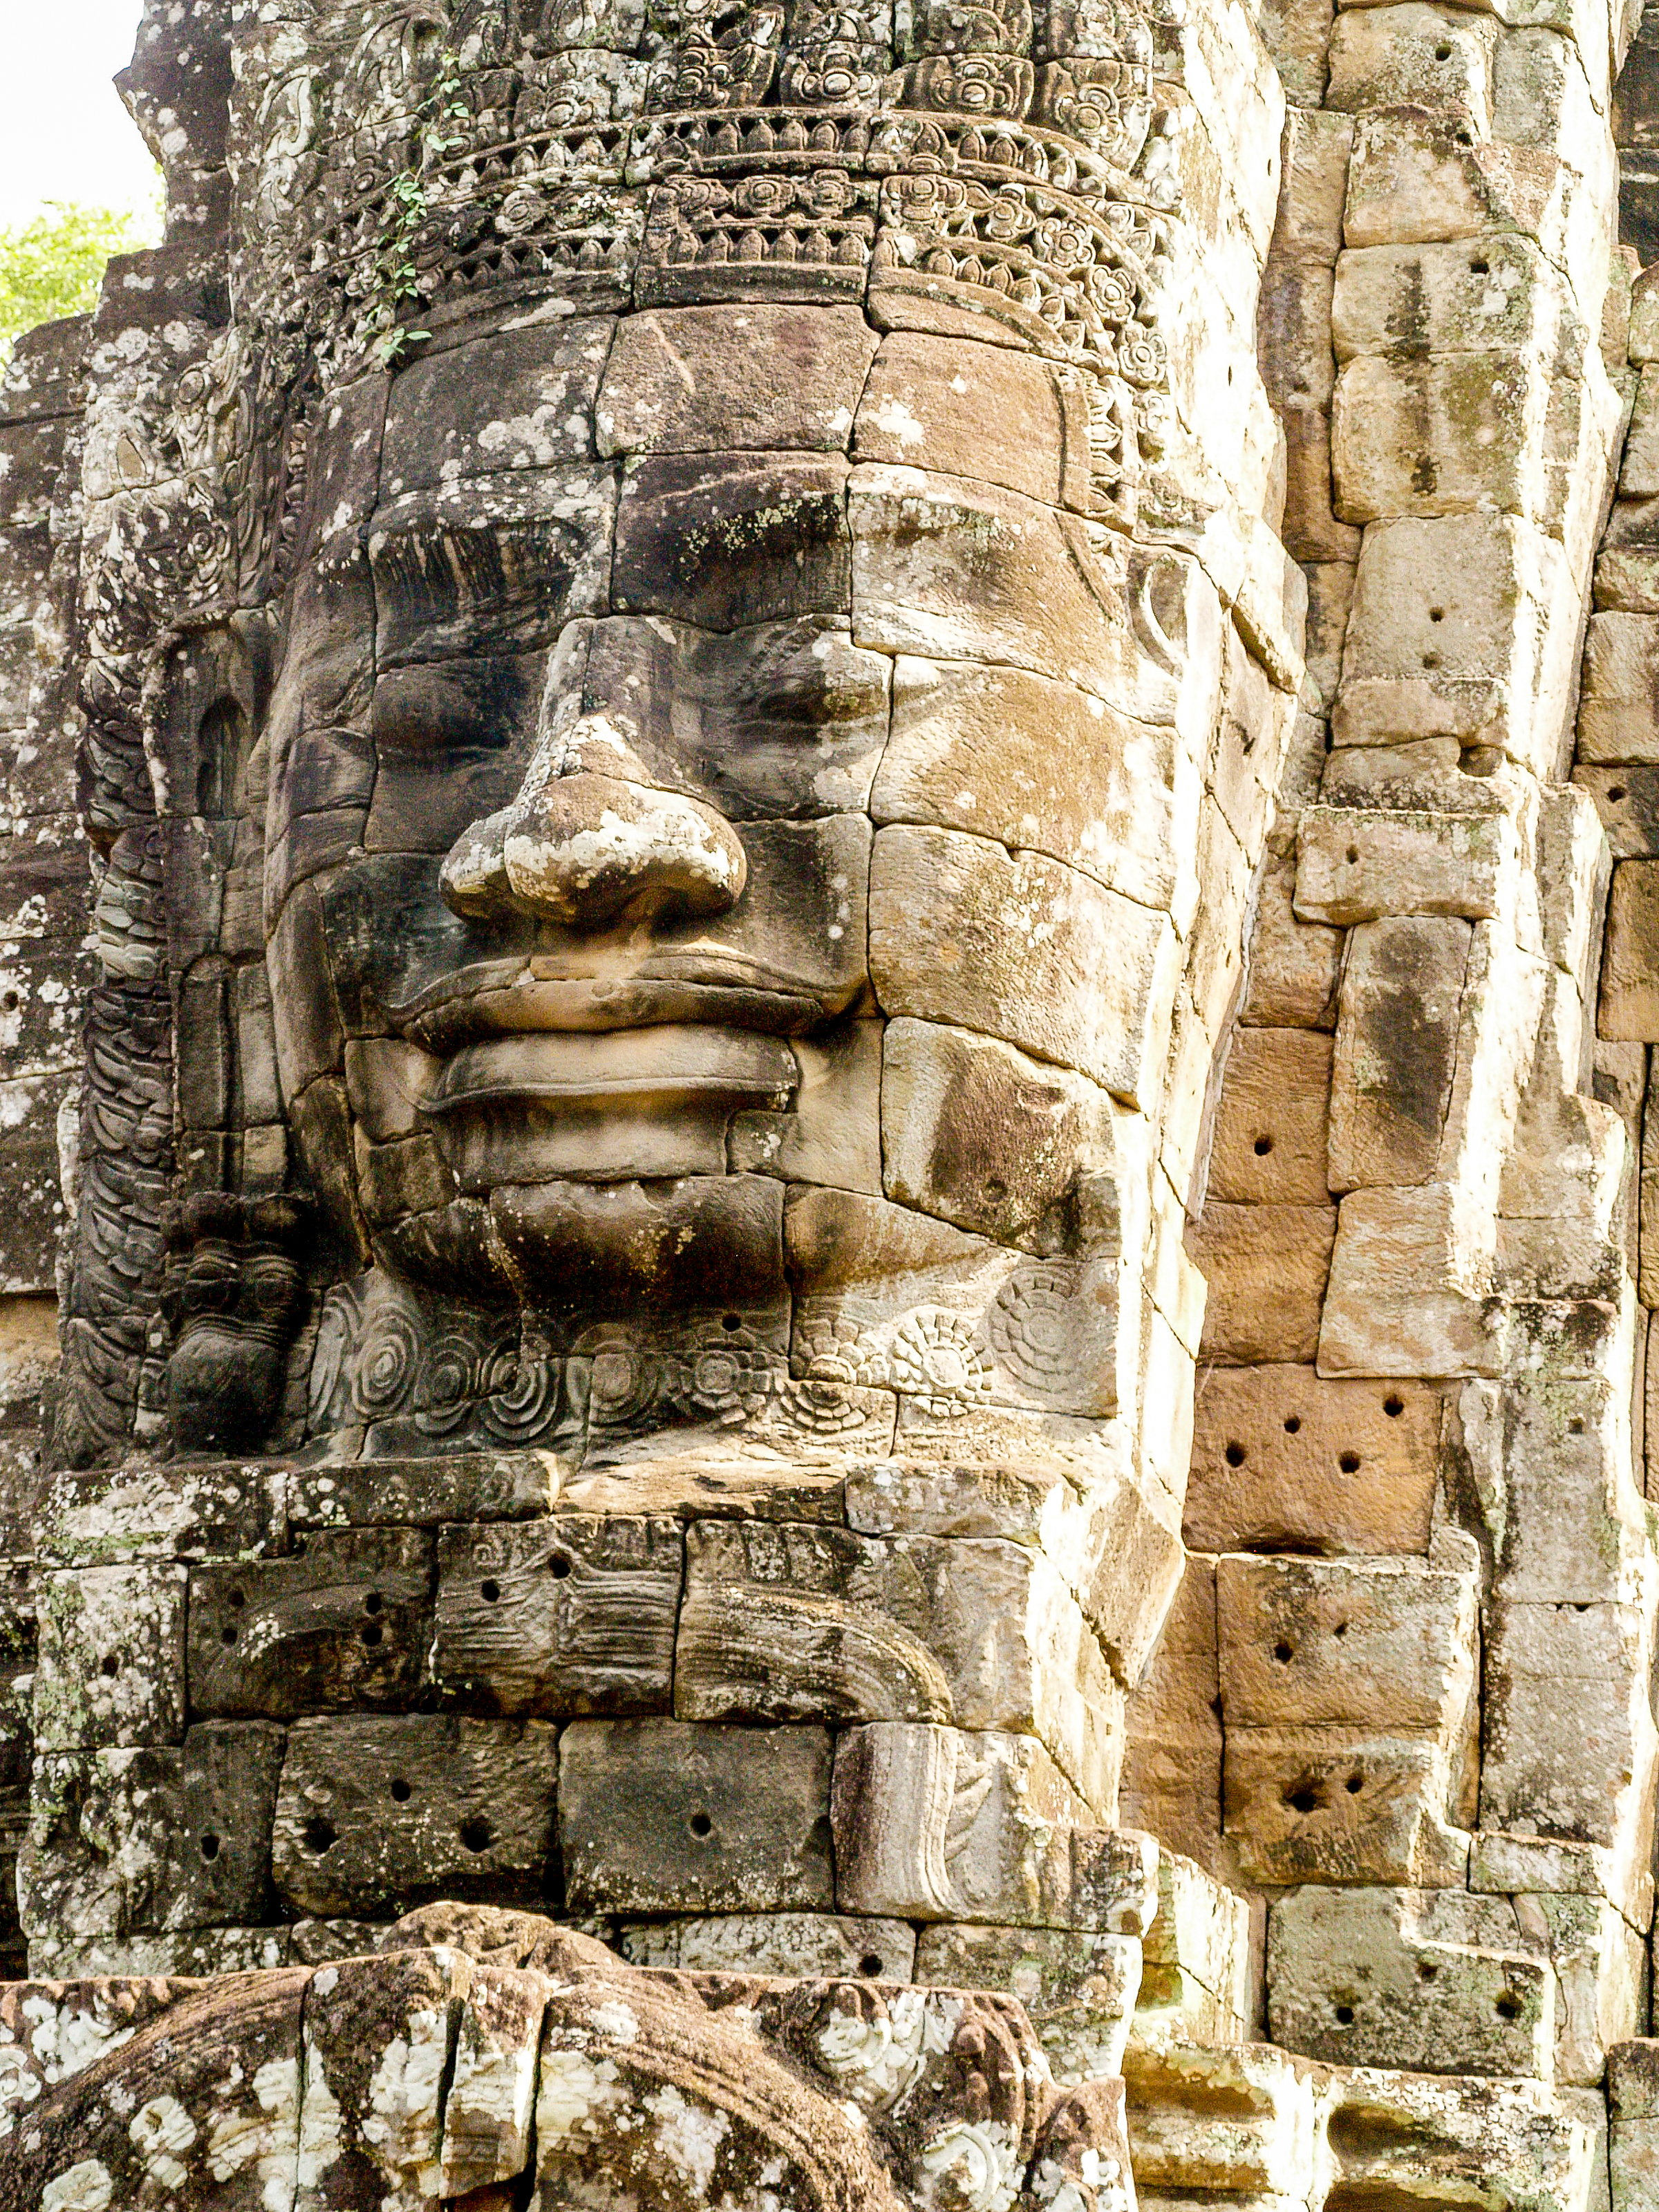
angkor, cambodia, khmer, travel, temple, stone, architecture, wat, ancient, thom, tourism, siem, reap, building, buddhism, ruin, tower, old, unesco, hinduism, monument, religious, reflection, site, heritage, exterior, buddha, cambodian, hindu, tomb, historic site, stone carving, ancient history, ruins, archaeological site, carving, history, sculpture, rock, medieval architecture, relief, hindu temple, place of worship, tree